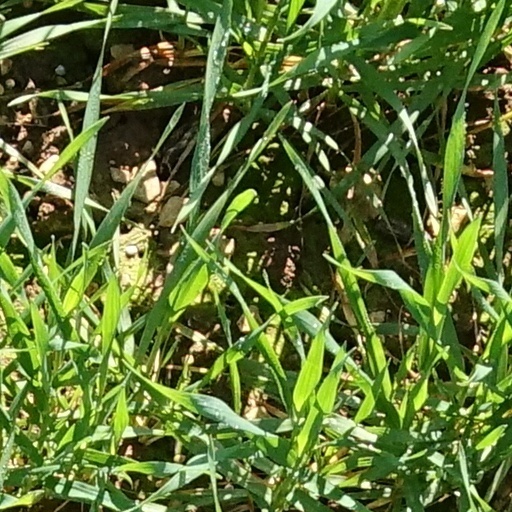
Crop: wheat